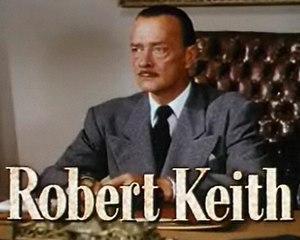
Le Joyeux Prisonnier est un film musical américain réalisé par László Kardos en 1953.
Robert Keith est un acteur et scénariste américain né le 10 février 1898 à Fowler, mort le 22 décembre 1966 à Los Angeles.